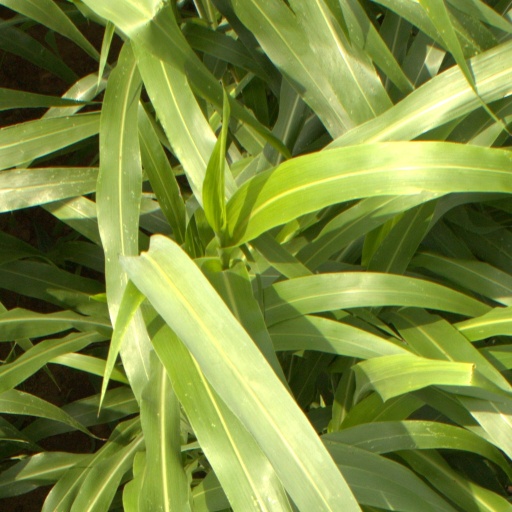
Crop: sorghum